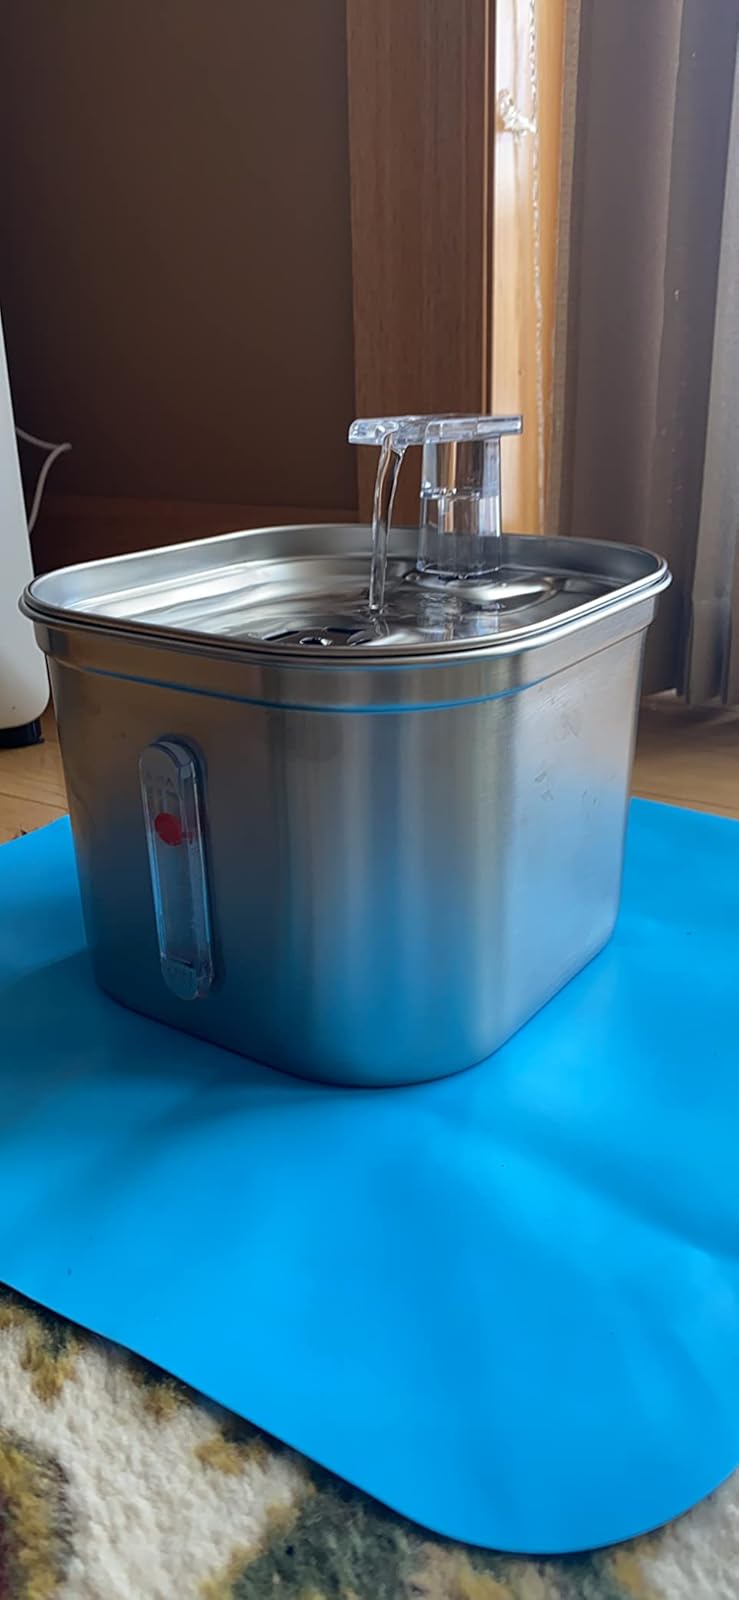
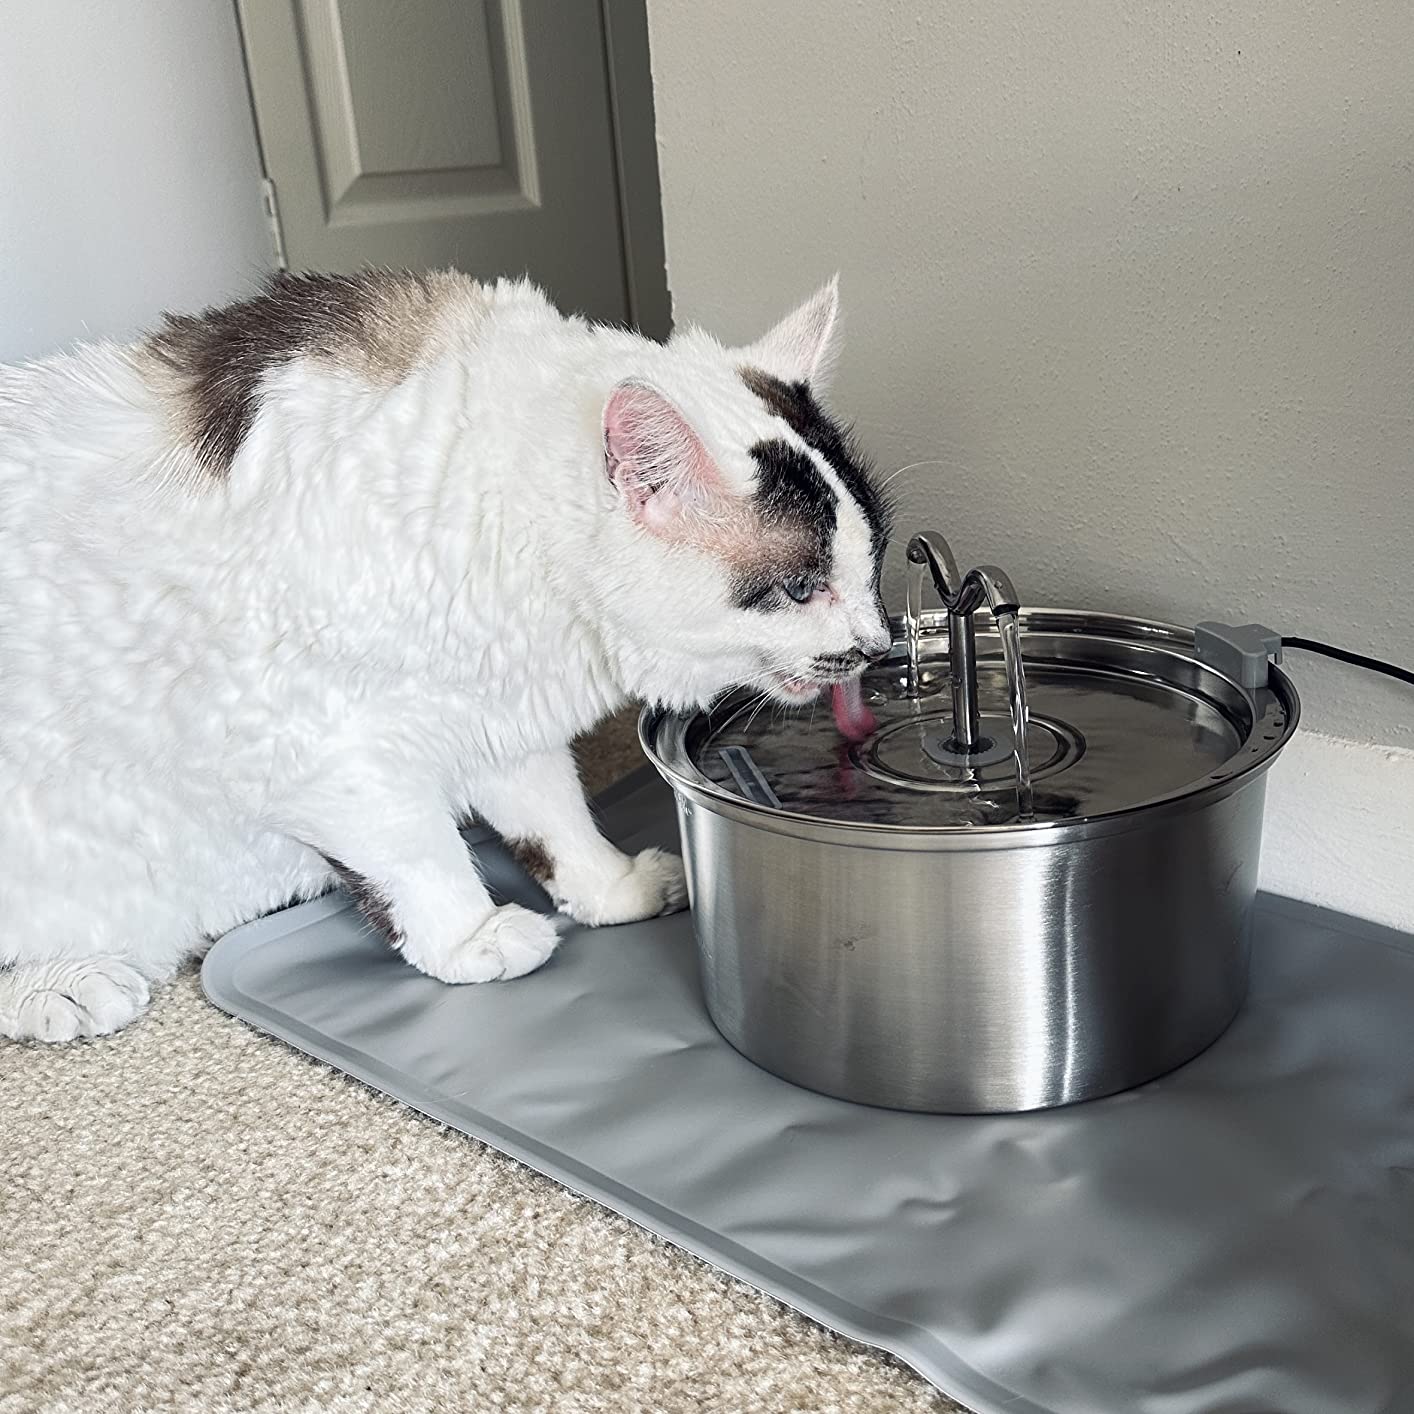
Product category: items_bowl
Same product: no